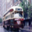
Label: streetcar